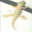
Label: lizard